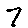
Label: 7